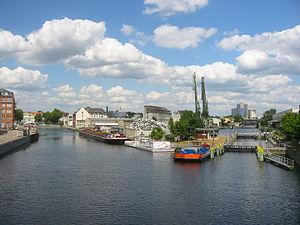
Le port de Neukölln est un port fluvial à Neukölln à Berlin en Allemagne.